Whitesboro, New Jersey

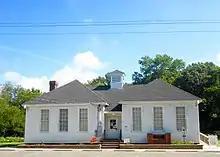
Front of Whitesboro School

Countywide schools include Cape May County Technical High School and Cape May County Special Services School District.